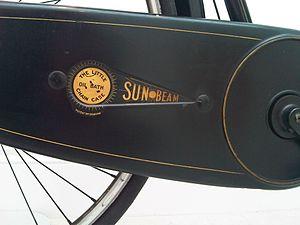
Sunbeam Cycles de John Marston Limited à Wolverhampton était une marque britannique de bicyclettes et de motos entre 1912 et 1956.